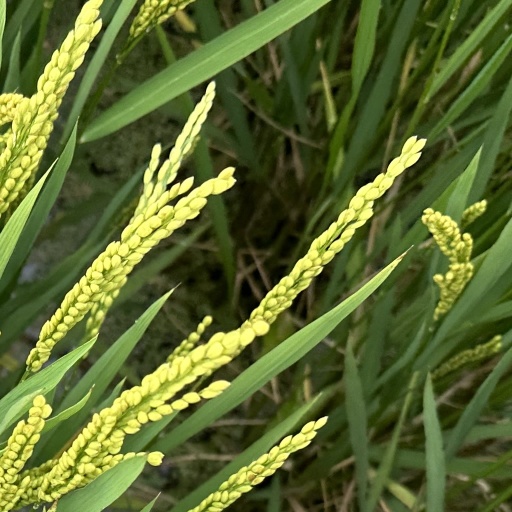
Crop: rice